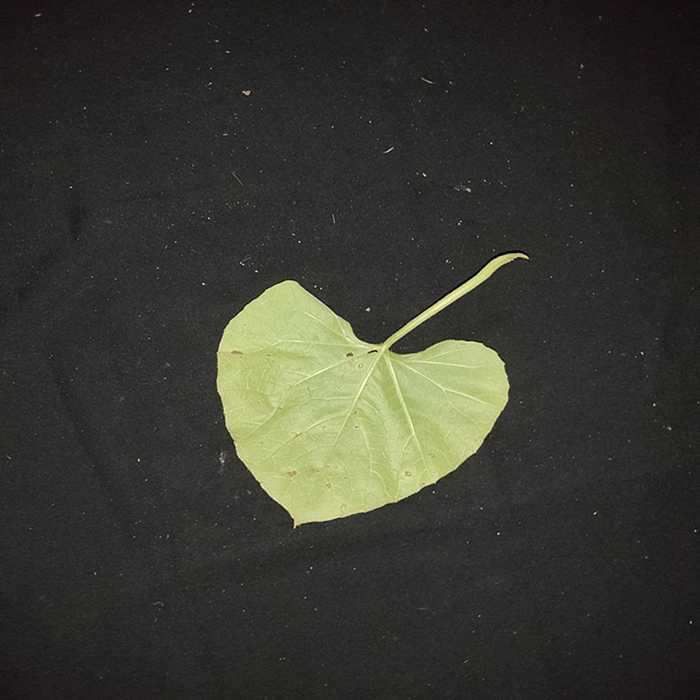
Plant: Bottle gourd
Label: Anthracnose